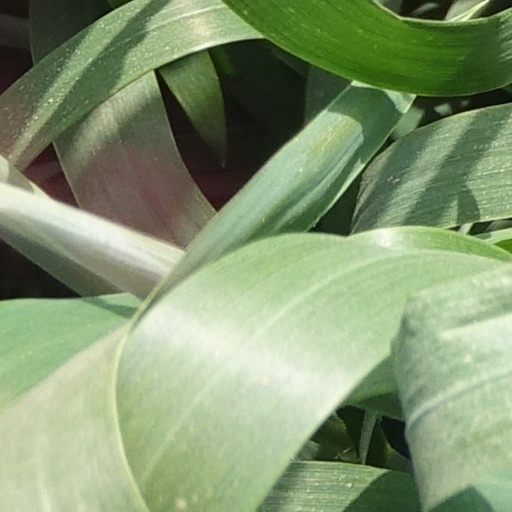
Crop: wheat